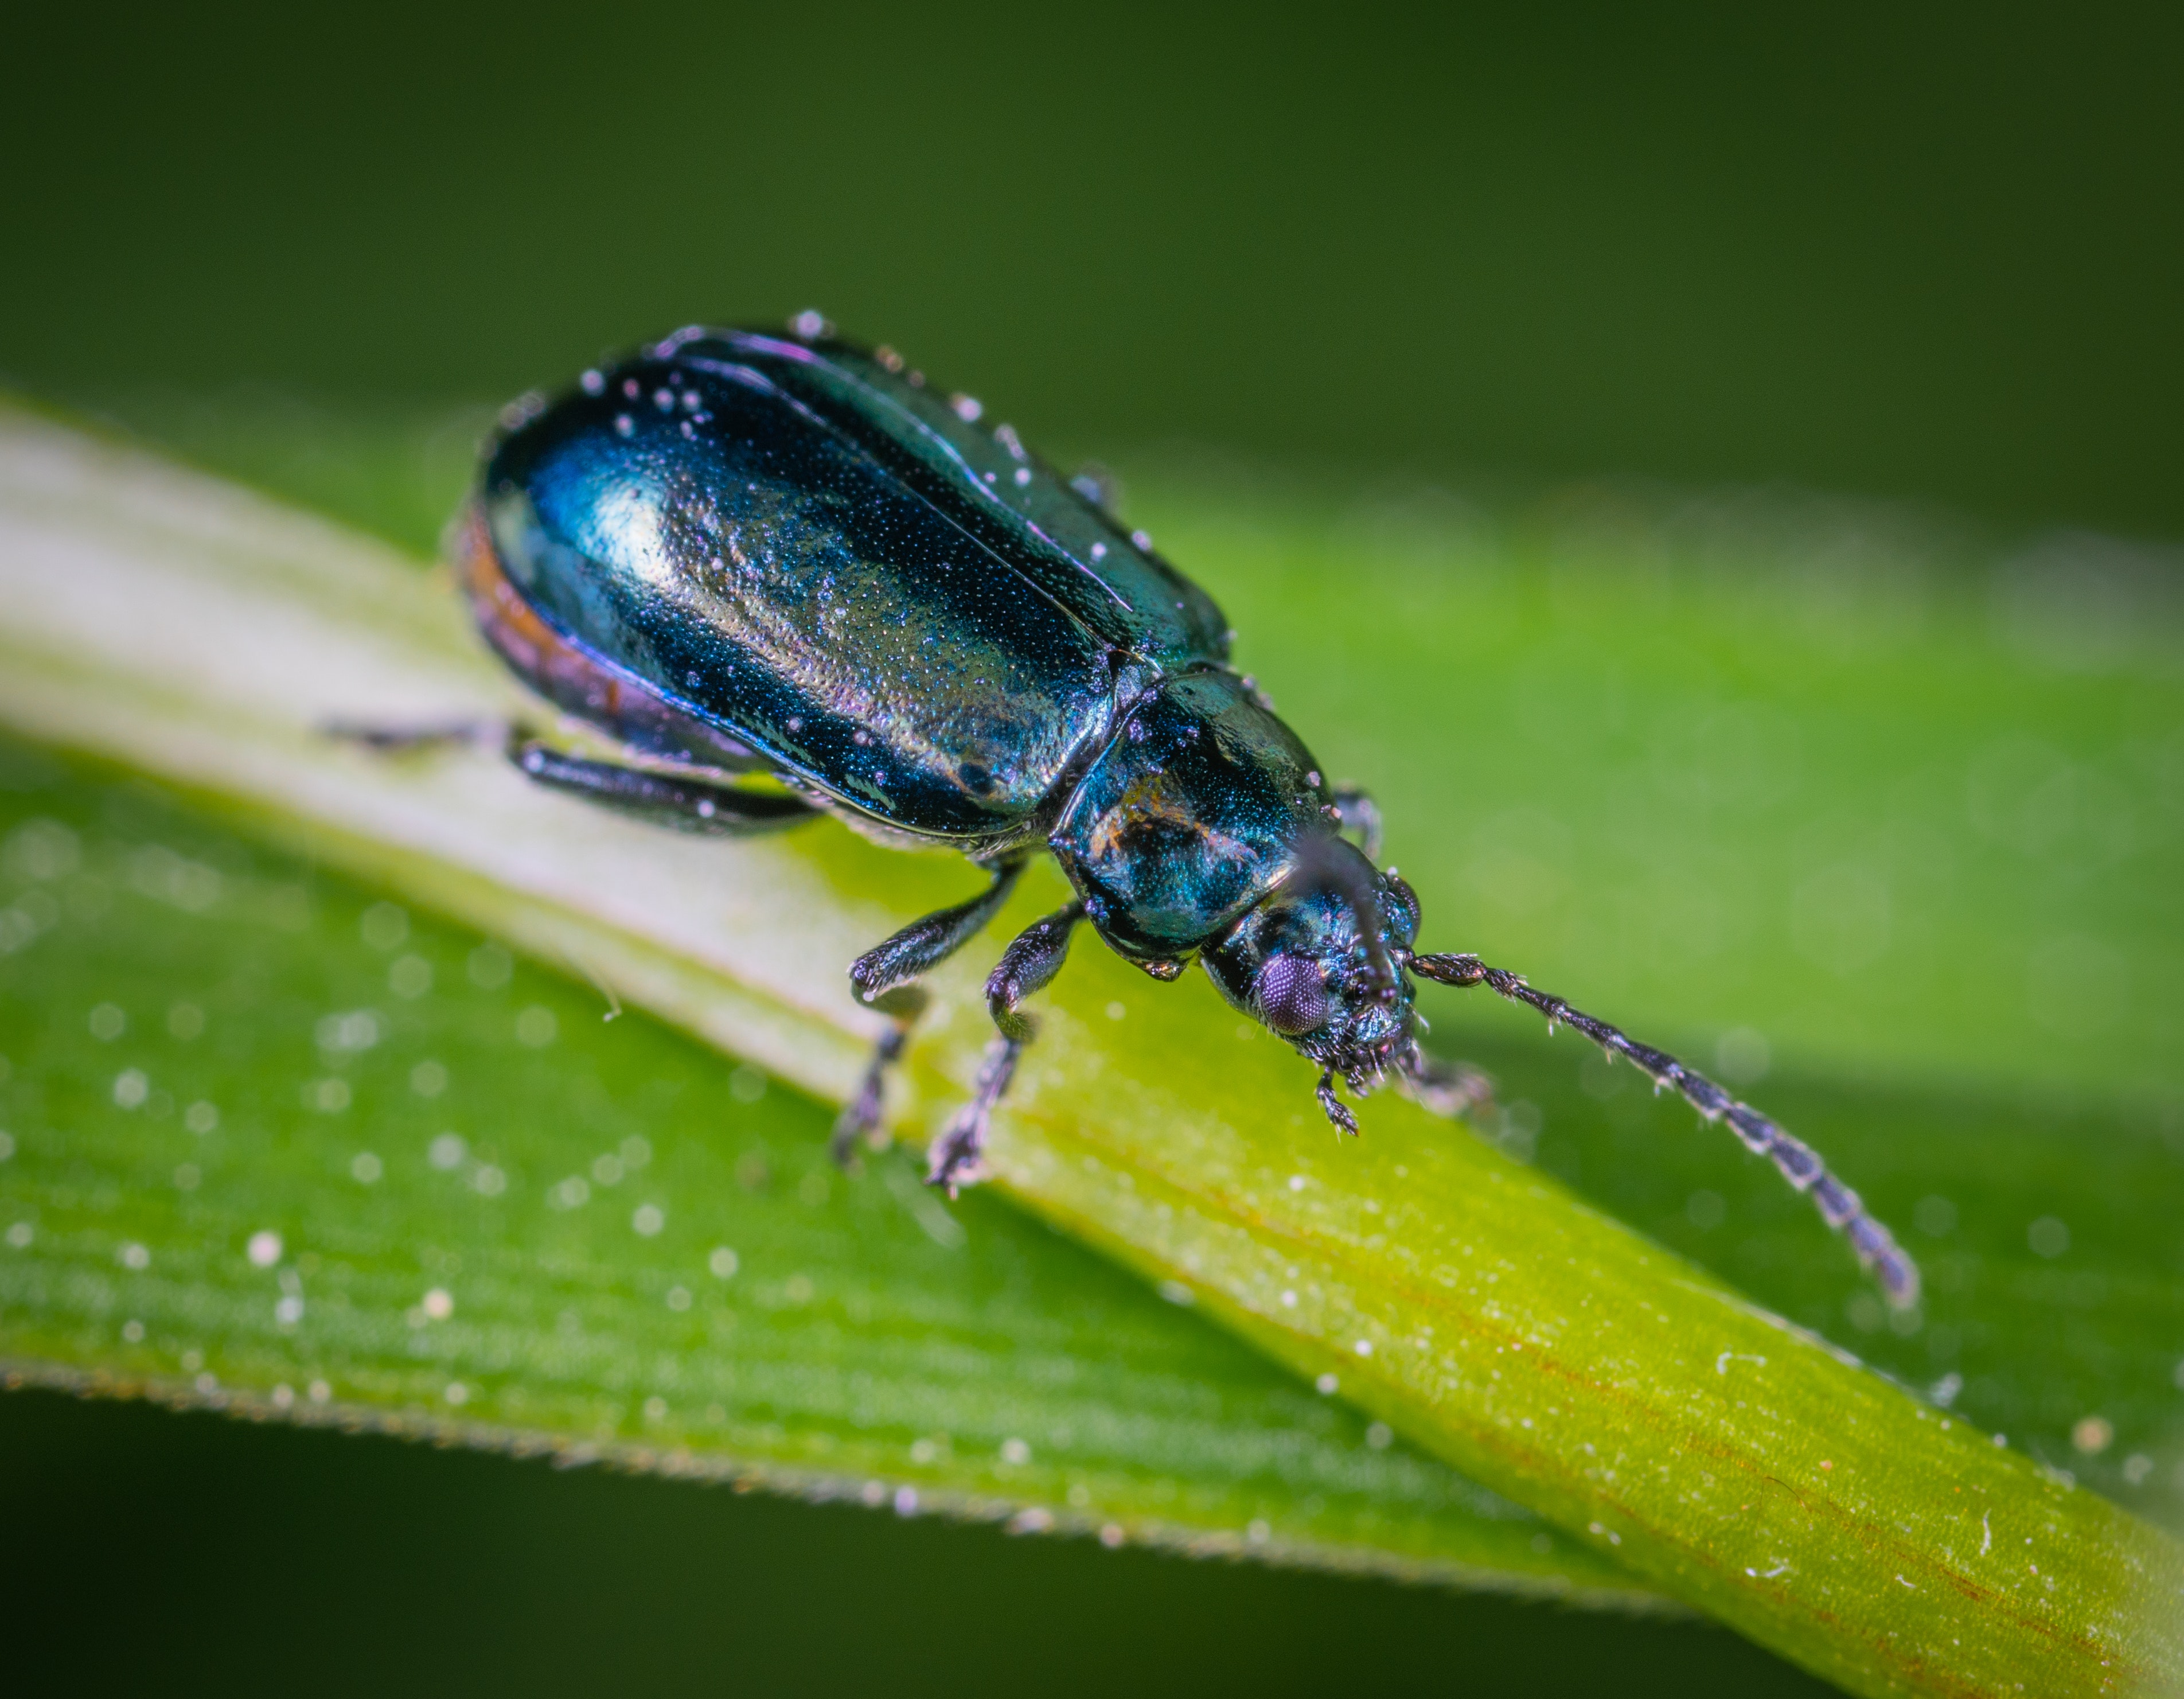
insect, invertebrate, beetle, macro photography, leaf beetle, arthropod, pest, bug, organism, weevil, dung beetle, photography, plant, blowflies, jewel beetles, scarabs